Contrast seeker

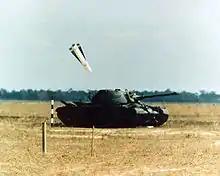
In service, Maverick demonstrated an average miss distance of only four feet from the aim point.

Optical contrast seekers, or simply contrast seekers, are a type of missile guidance system using a television camera as its primary input. The camera is initially pointed at a target and then locked on, allowing the missile to fly to its target by keeping the image stable within the camera's field of view.